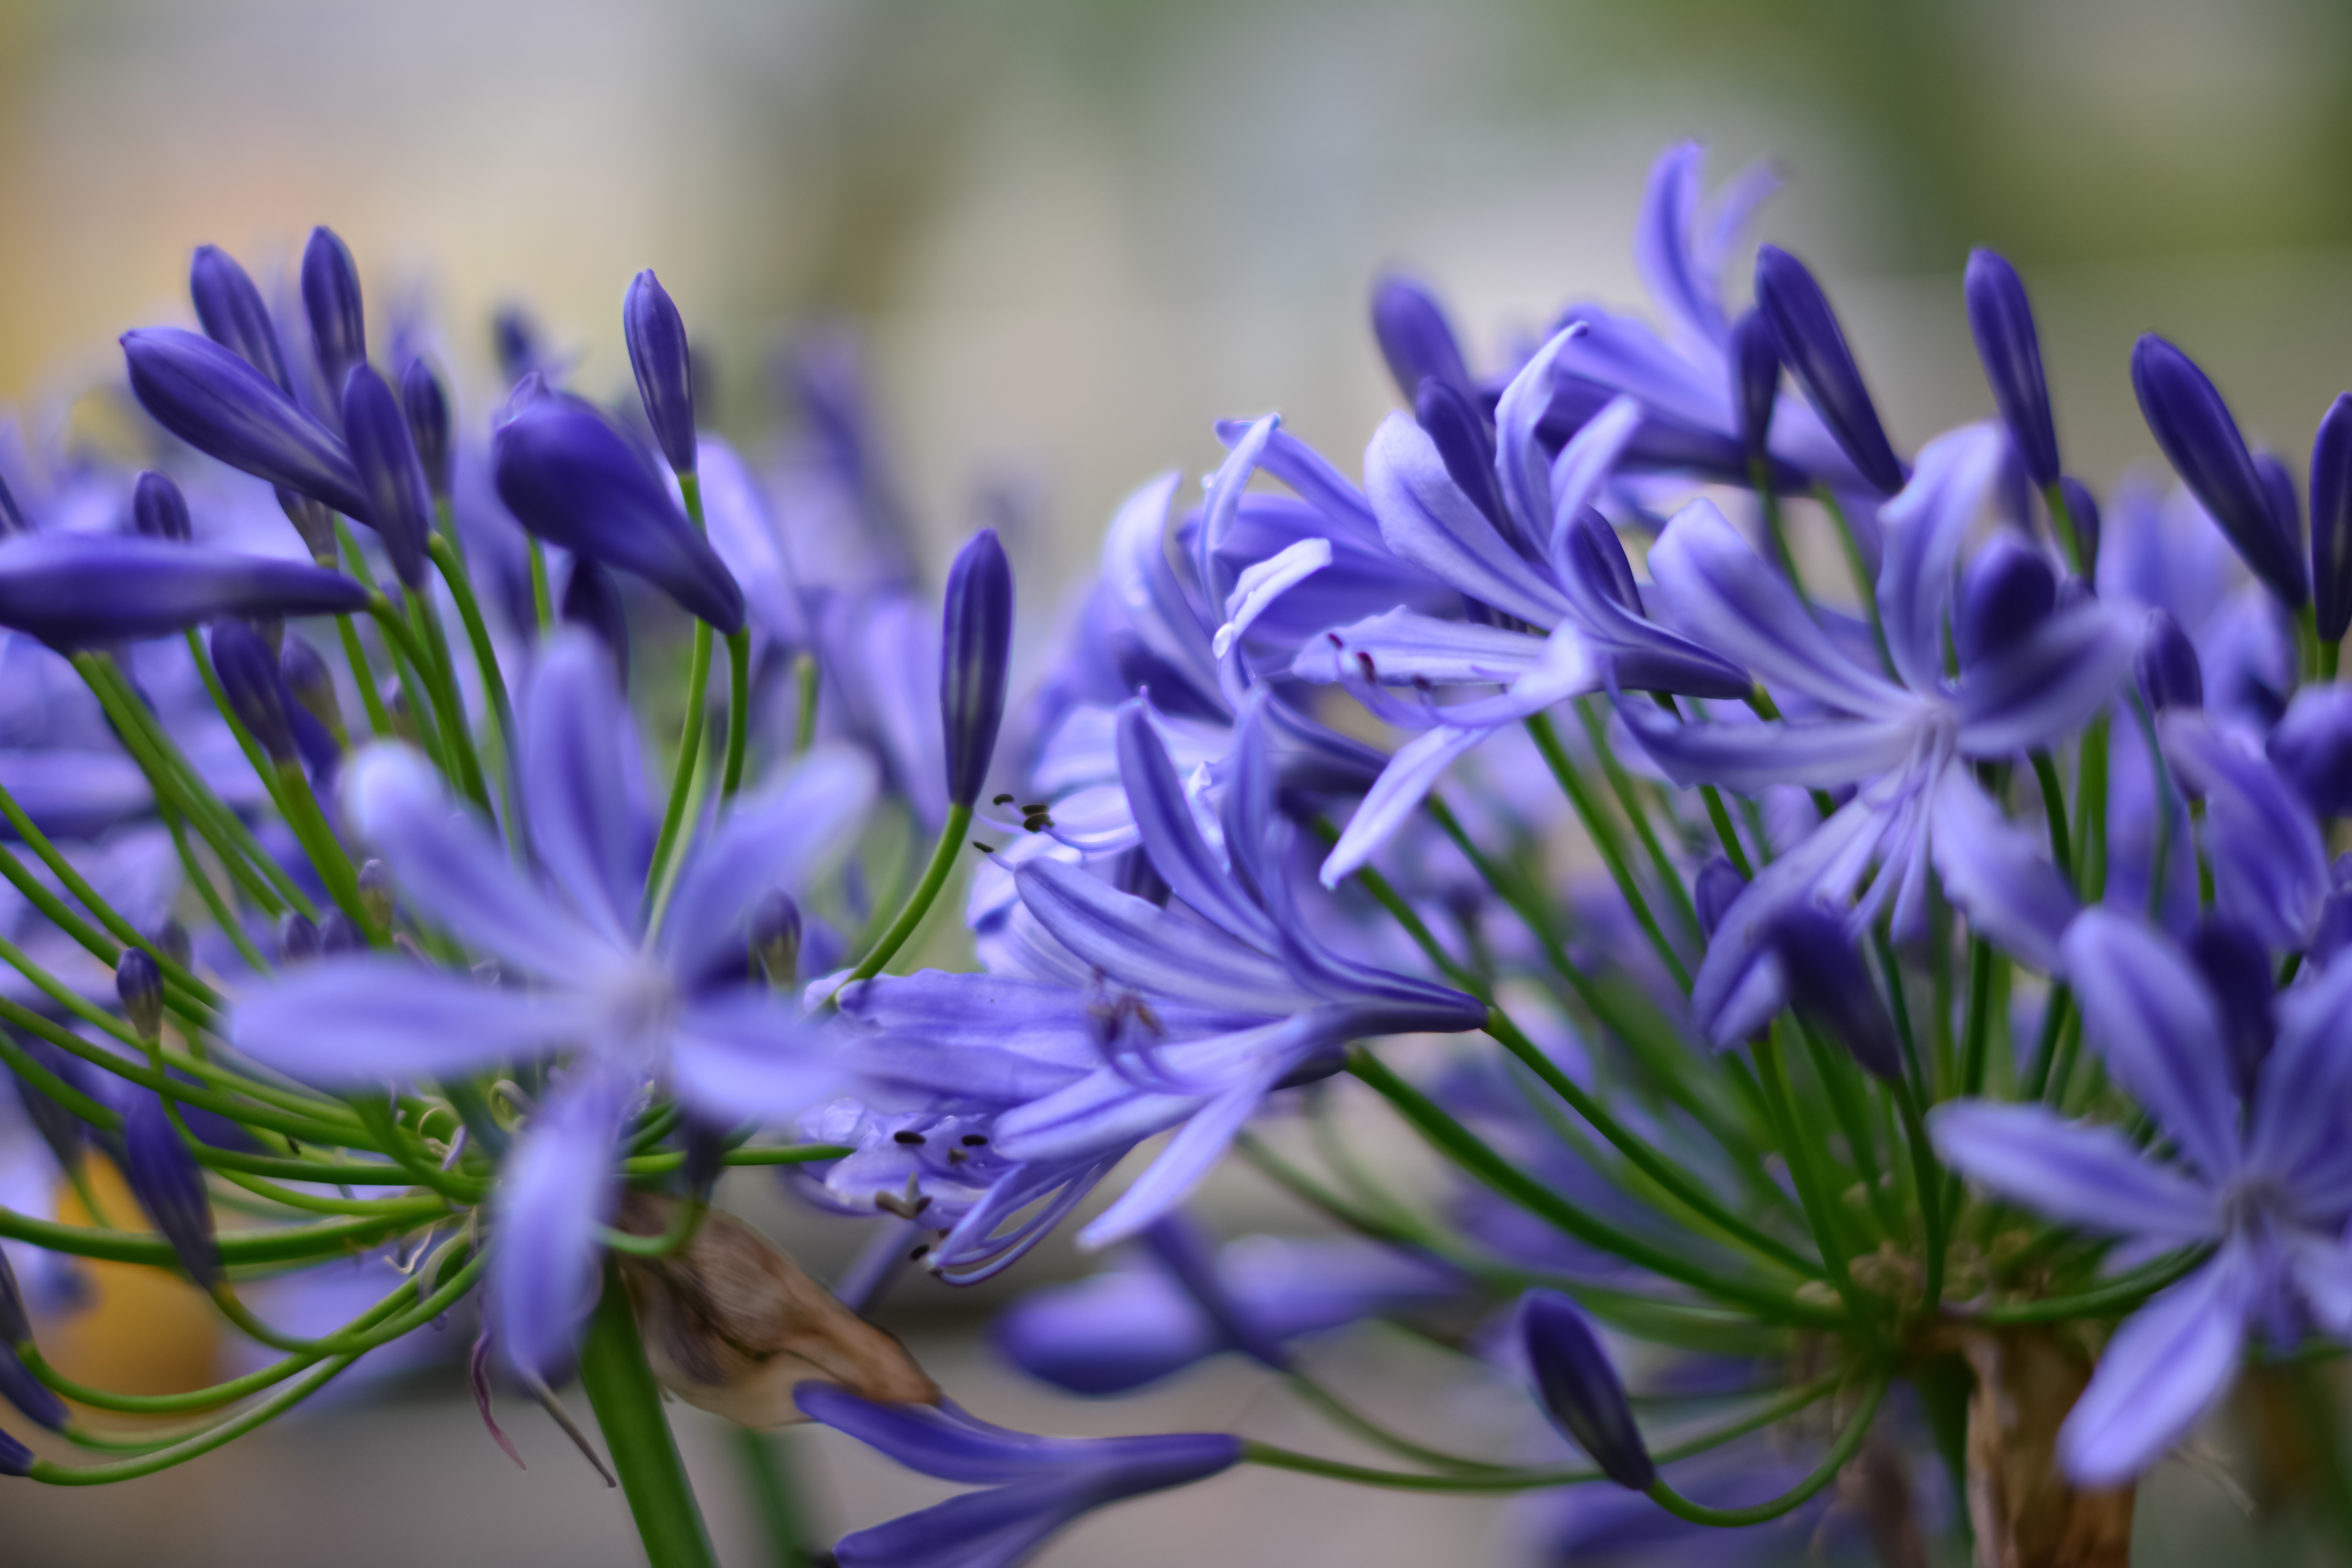
plant, flower, petal, herb, botany, flora, wildflower, hyacinth, scilla, macro photography, flowering plant, land plant